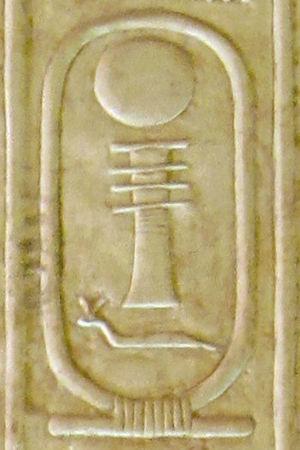
Dans l'Égypte antique, la titulature royale est l'ensemble des noms officiels par lesquels un pharaon est désigné dans les textes légaux et les grandes inscriptions dédicatoires. La titulature du roi d'Égypte se compose de cinq « Grands Noms », chacun formé d’un titre suivi d’un nom proprement dit. Ces cinq appellations définissent la nature royale et constituent en même temps une idéologie du pouvoir. L'usage de la titulature se met en place dès l'aube de la monarchie pharaonique et perdure jusqu'à la fin de l'institution au moment de l'incorporation de l'Égypte dans l'Empire romain.
Djédefrê, connu également sous la forme hellénisée de son nom Didoufri ou Rêdjédef, est un roi égyptien de la IVᵉ dynastie, sous l'Ancien Empire. Manéthon le nomme Ratoises. Djédefrê régna aux alentours de 2550 avant notre ère, il succéda à son père Khéops, le constructeur de la Grande Pyramide de Gizeh, et précéda son frère ou demi-frère Khéphren. Sa mère n'est pas connue avec certitude. Il fut le roi qui introduisit le titre royal Sa-Rê et le premier à relier le nom de son cartouche au dieu soleil Rê. Il n'a laissé que peu de traces de son règne, d'autant plus éclipsé que placé entre les trois rois illustres de la dynastie, Khéops, Khéphren et Mykérinos. Son complexe funéraire est sur le site d'Abou Rawash, au nord du Caire.